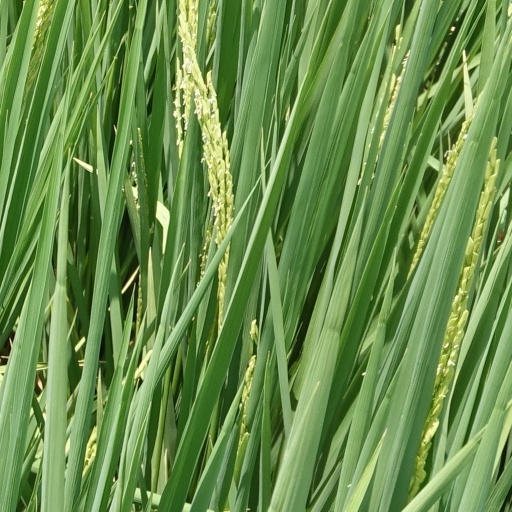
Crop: rice